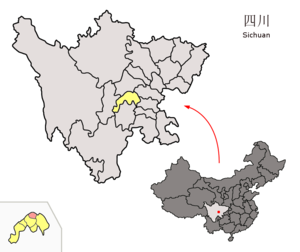
Le xian de Pengshan est un district administratif de la province du Sichuan en Chine. Il est placé sous la juridiction de la ville-préfecture de Meishan.